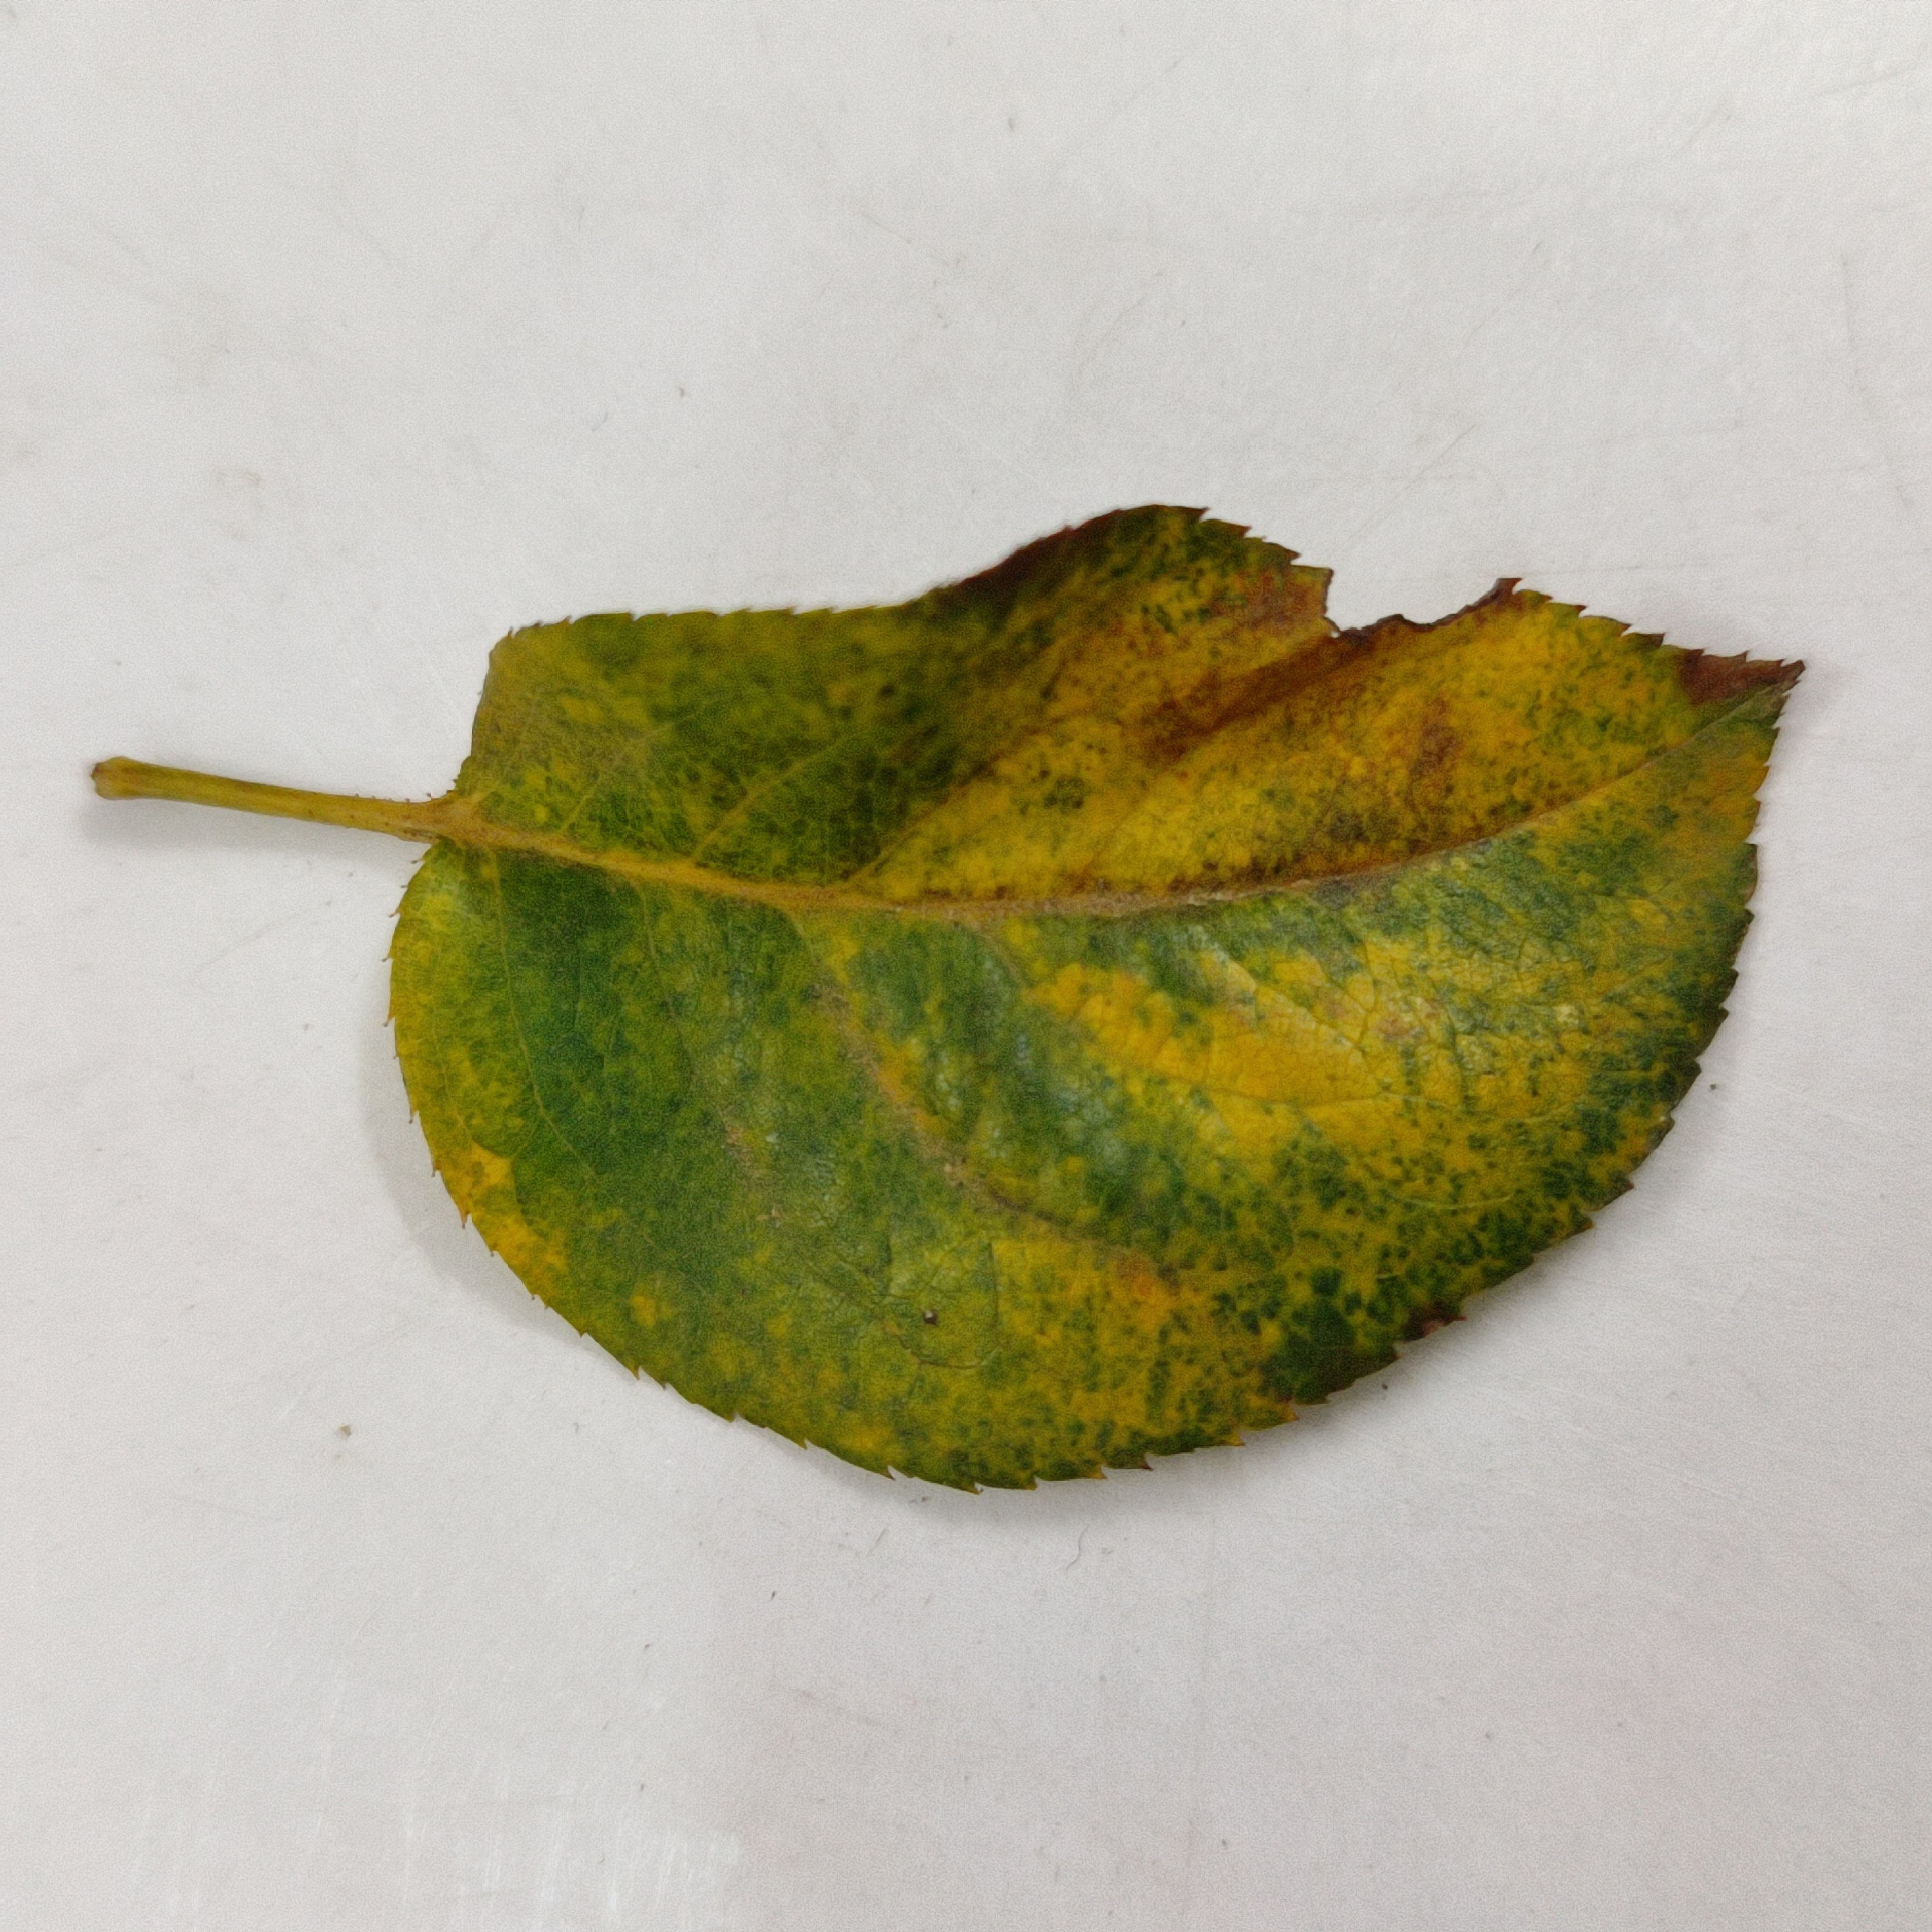
Label: Yellow Mosaic Virus